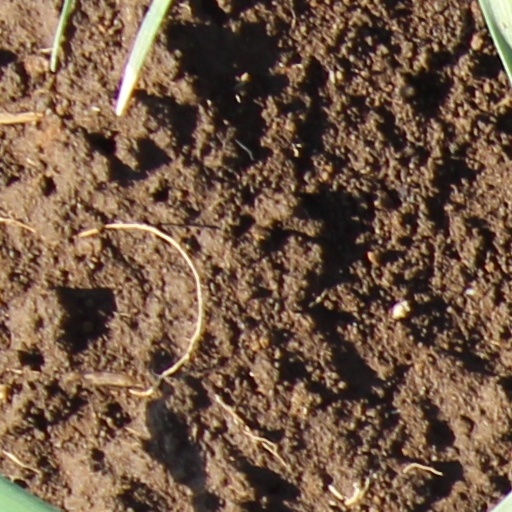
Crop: wheat